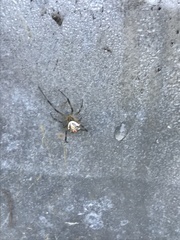
Species: Lactrodectus_hesperus